Describe the emotion expressed in this image:  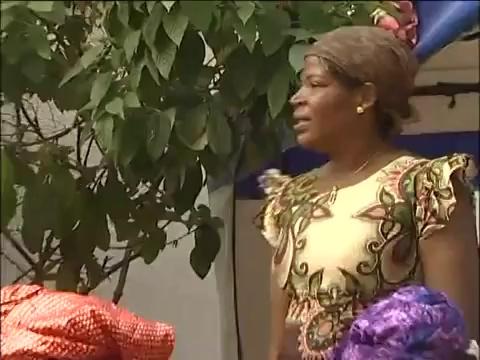
This person displays Pain, valence and arousal with low intensity.